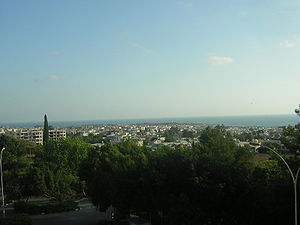
Pafos
Udsigt over Pafos
Pafos, tyrkisk: Baf undertiden Phaphos er en kystby i den sydvestlige del af Cypern. Den er hovedstad i Pafos distriktet. I Antikken var der to steder, der blev kaldt Pafos: Gamle Pafos og Nye Pafos. Den nuværende by kaldes Ny Pafos. Byen ligger på middelhavskysten omtrent 50 km vest for Limassol, som den er forbundet til via A6-motorvejen. Paphos International Airport er landets næststørste lufthavn.